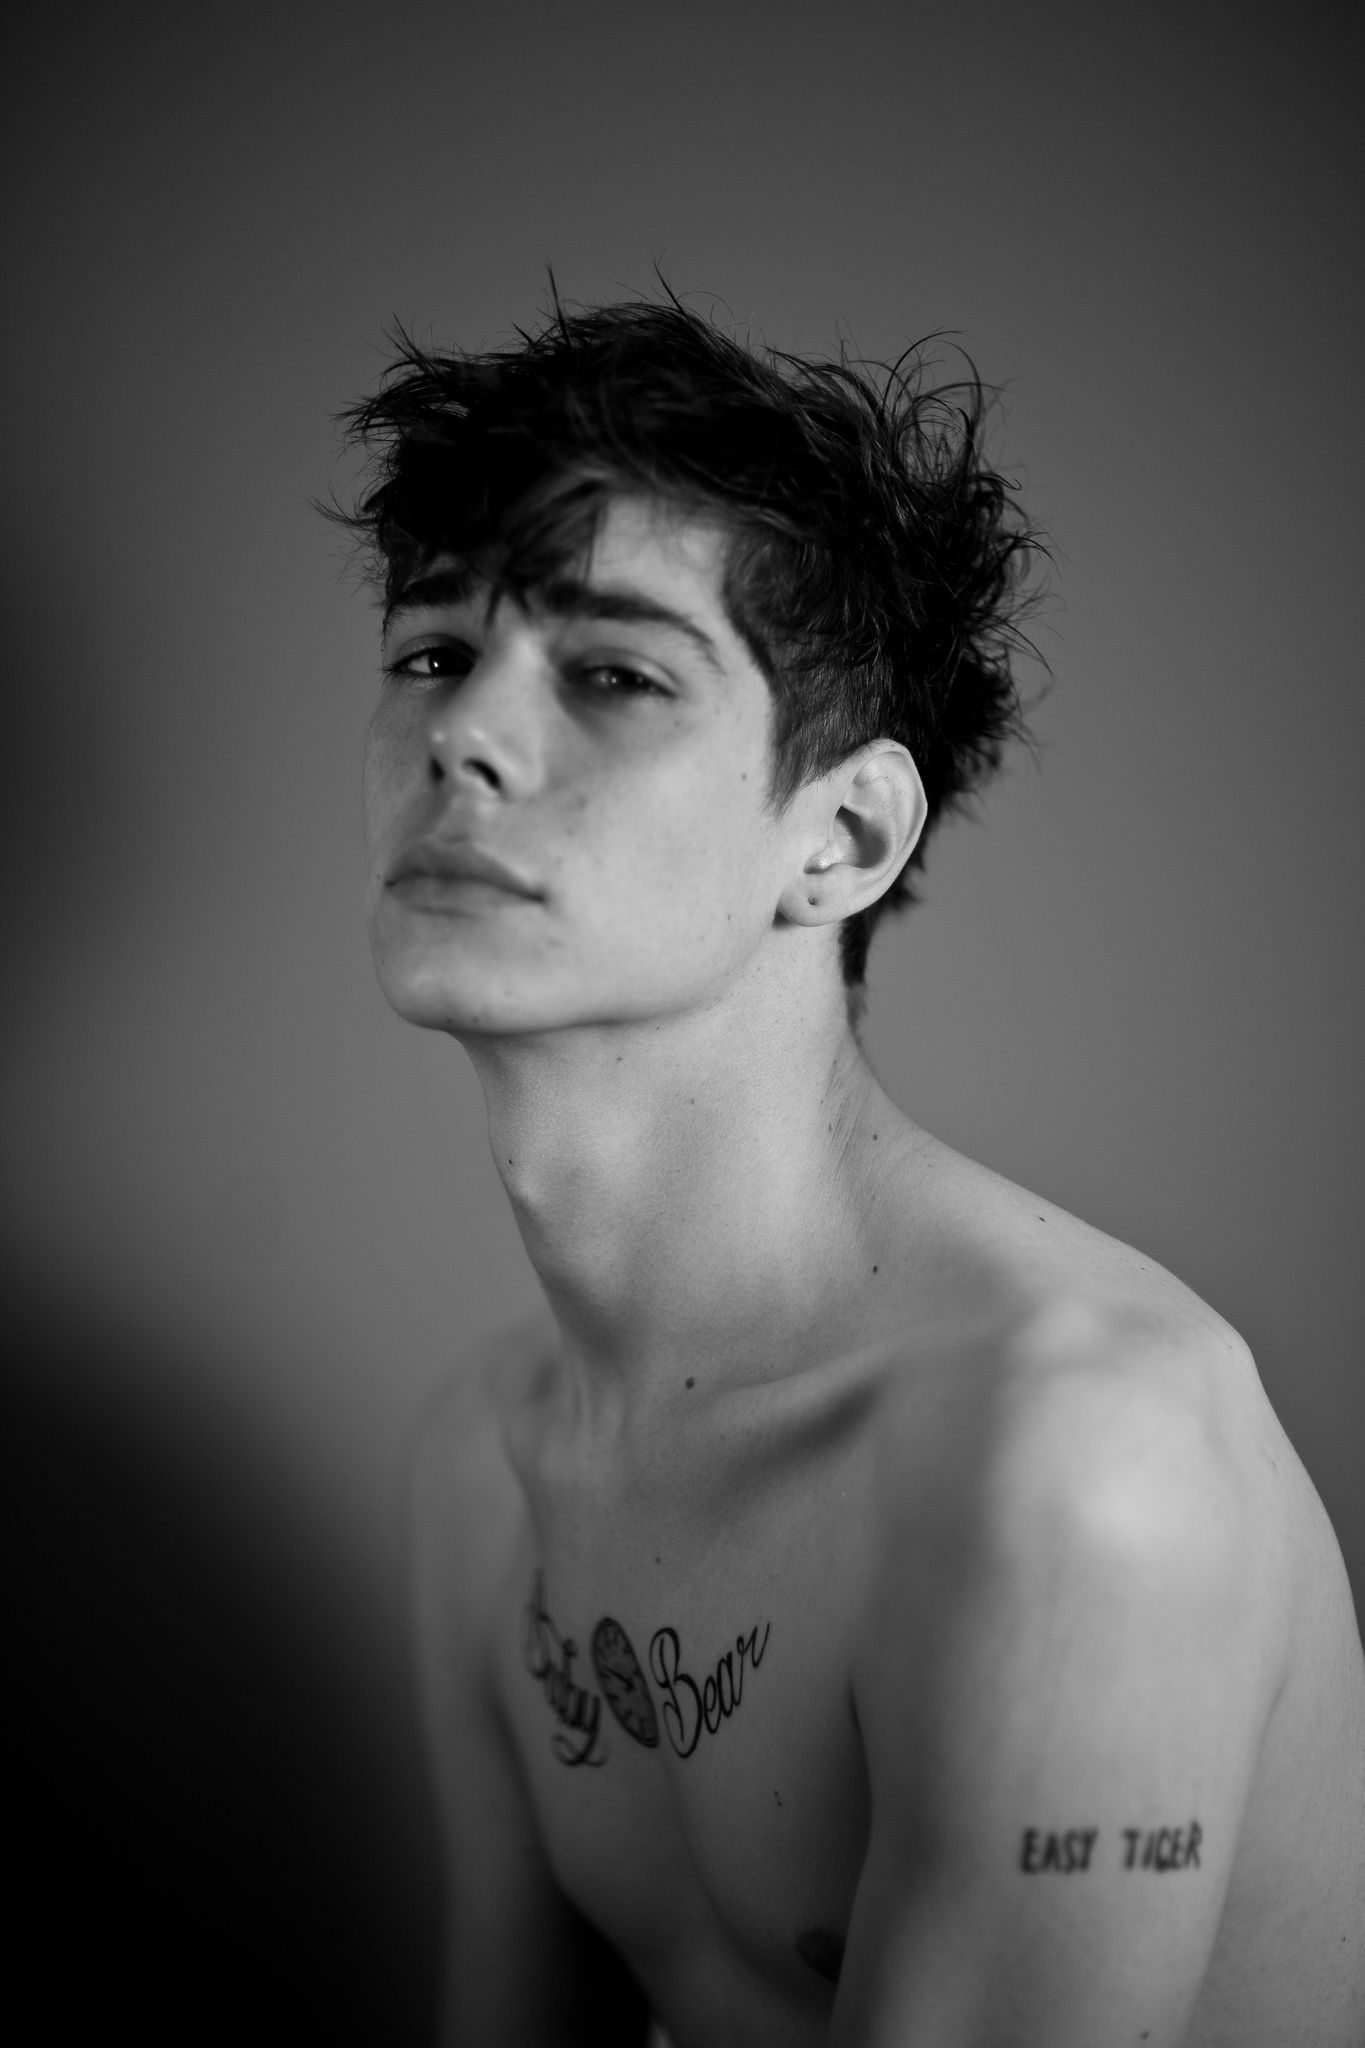
Portrait style: Real Portrait